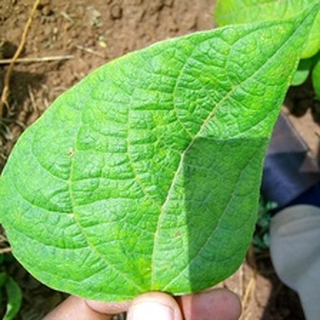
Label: healthy_bean